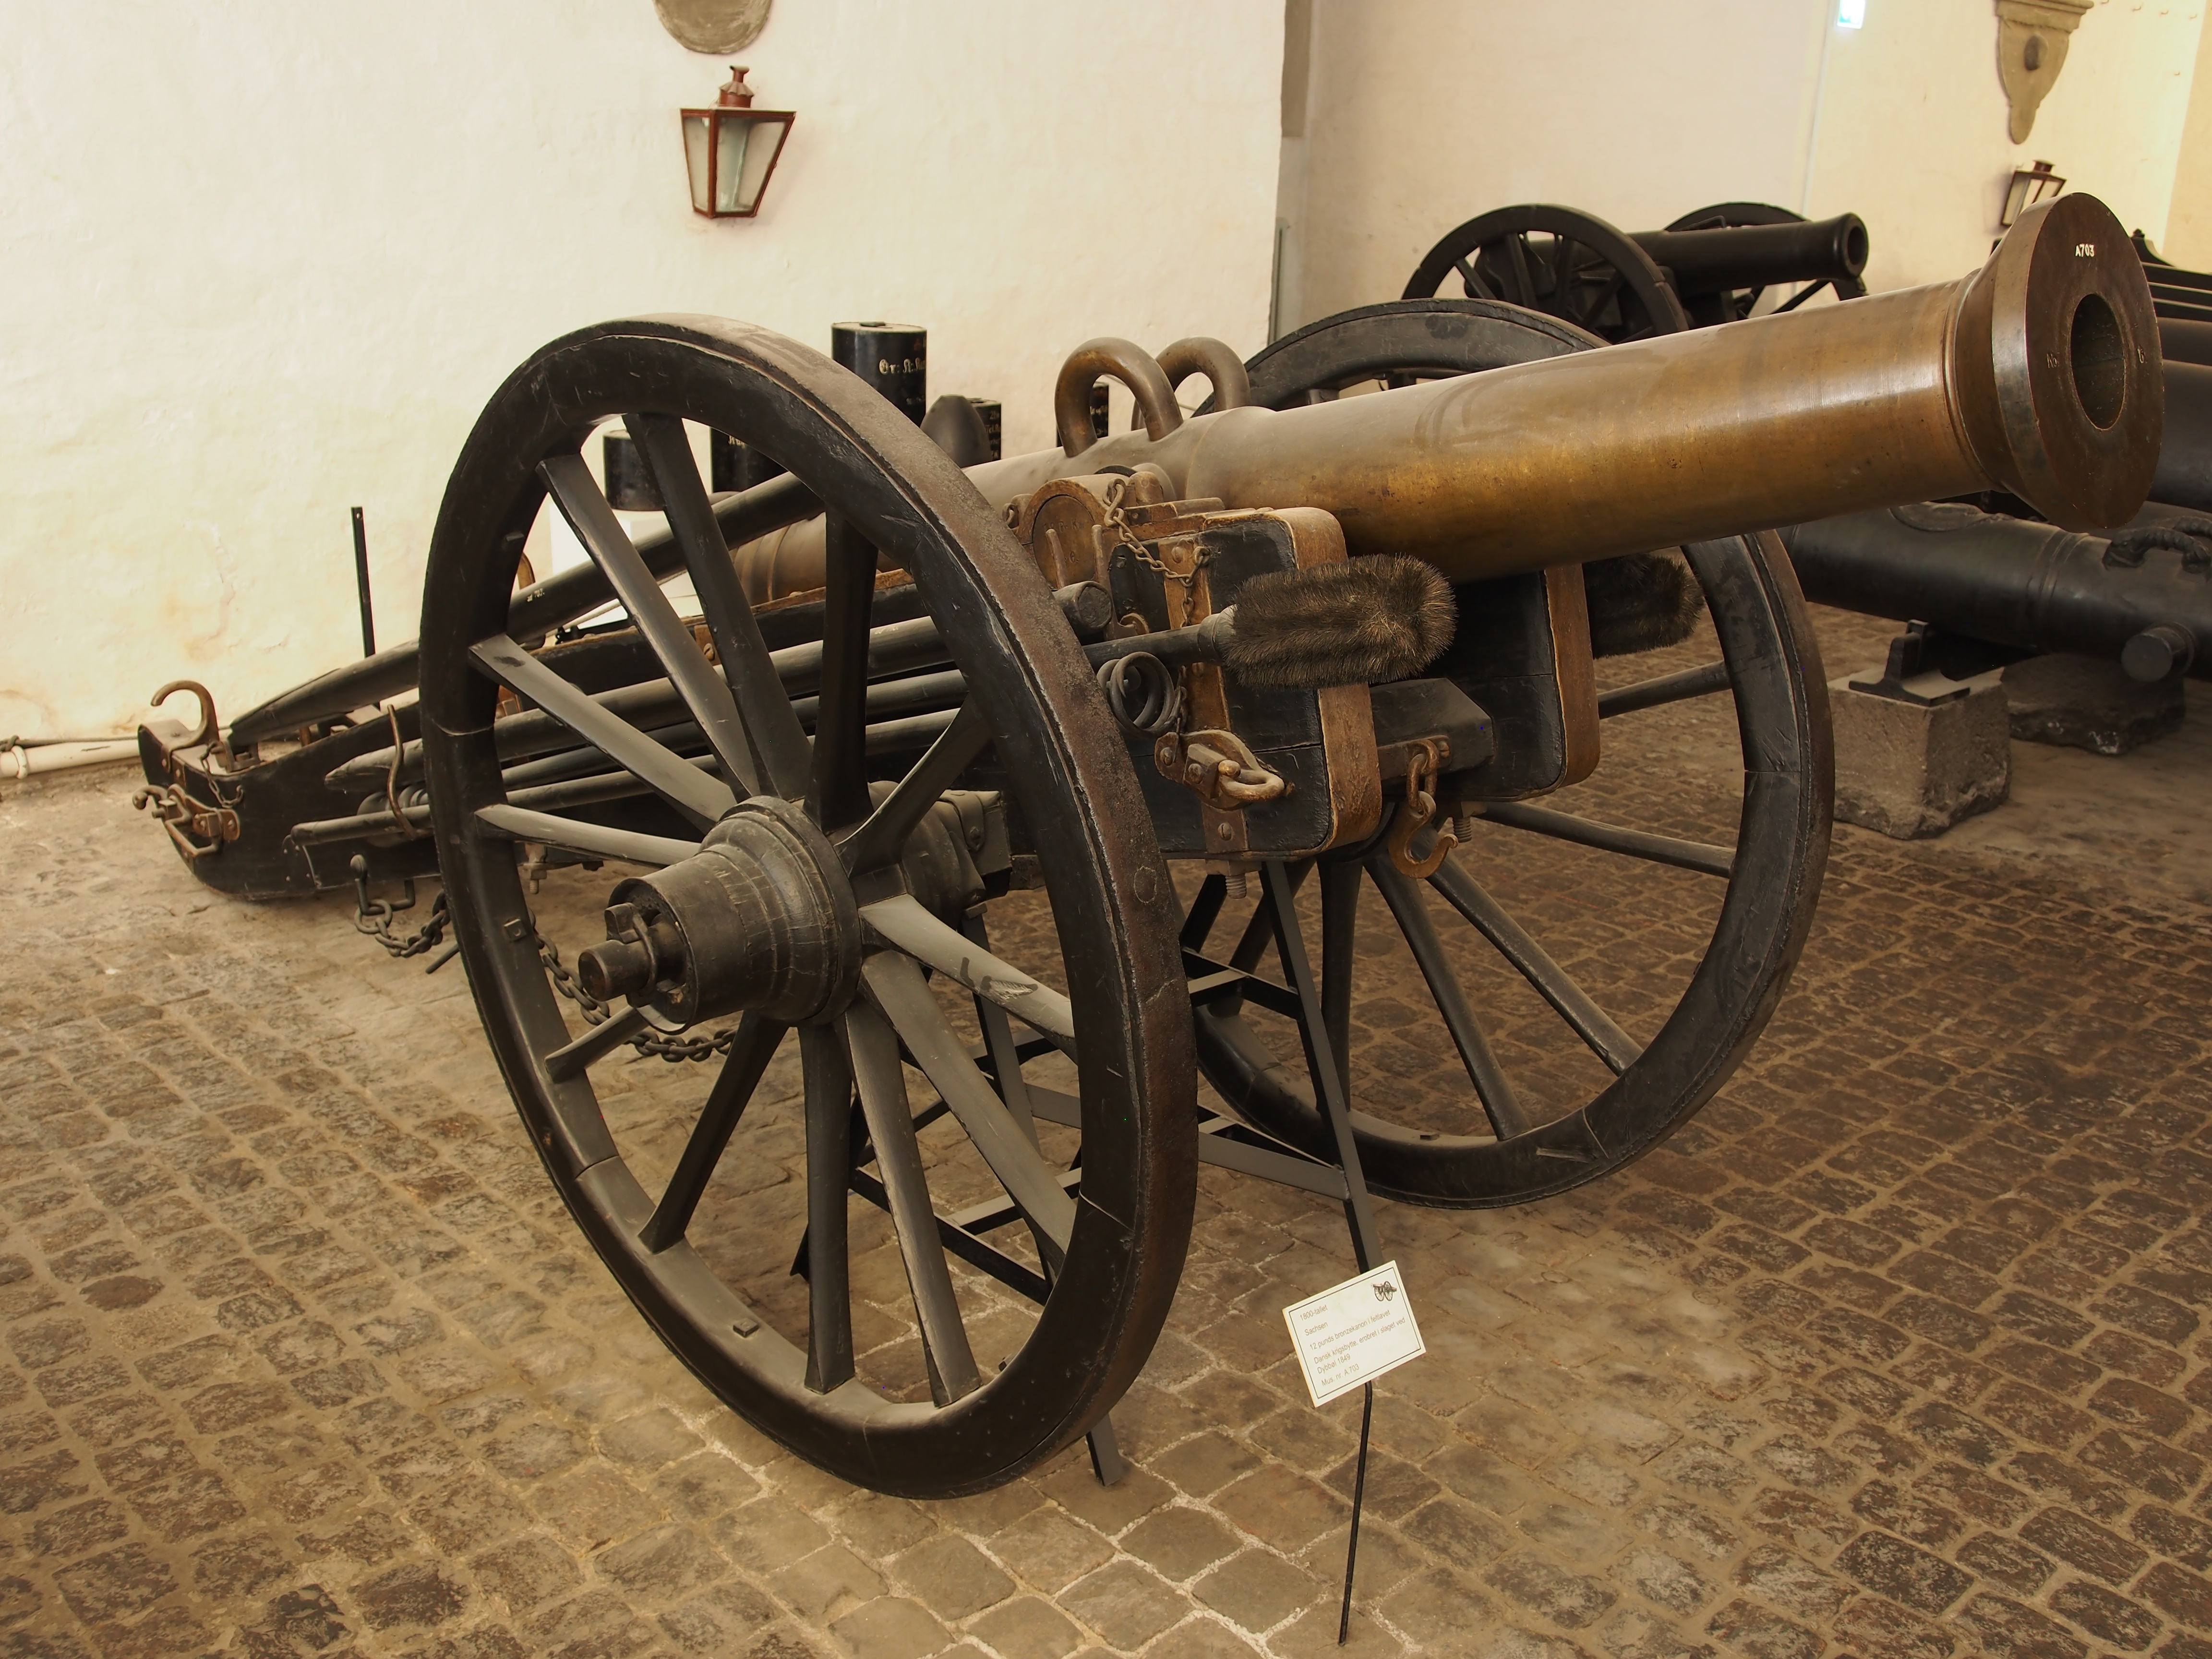
wheel, old, vehicle, metal, ancient, weapon, mortar, bronze, steam engine, cannon, royal, metallic, artillery, danish, arsenal, pounder